Dipendra Chaudhary

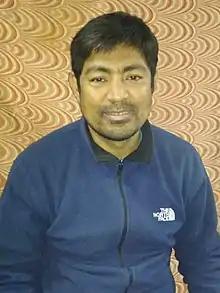
Chaudhary in 2018

Dipendra Chaudhary (born 8 January 1980) is a Nepalese cricketer. He is a right-handed batsman and right-arm medium pace bowler, He played for the Nepal national cricket team since 1998, including two first-class matches.